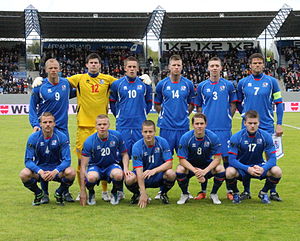
Islands fodboldlandshold / Statistik
Islands landshold før kampen mod Danmark den 4. juni 2011
Islands fodboldlandshold er det nationale fodboldhold i Island, og landsholdet bliver administreret af Knattspyrnusamband Íslands. Holdet deltog for første gang i en slutrunde ved EM i fodbold 2016 i Frankrig. De opnåede at komme til kvartfinalerne, hvor de blev slået ud af EM, da Frankrig vandt 5-2 i den mest målrige kamp ved EM, når der ses bort fra straffesparkkonkurrencerne.